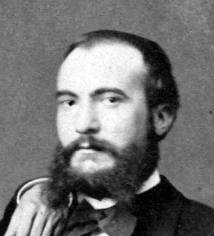
ฌูล กอตาร์

|name = ฌูล กอตาร์
|image = Jules Cotard.jpg
|birth_place = อีซูเดิง ฝรั่งเศส
|death_place = ว็องฟว์ ฝรั่งเศส
|nationality = ฝรั่งเศส
|field = ประสาทวิทยา
|work_institutions = โรงพยาบาลปีตีเย-ซาลแปทรีแยร์
|known_for = Cotard delusion|อาการหลงผิดกอตาร์
|influences = ฌ็อง-มาร์แต็ง ชาร์โก
|influenced = มาร์แซล พรุสต์
ฌูล กอตาร์ (; 1 มิถุนายน ค.ศ. 1840 – 19 สิงหาคม ค.ศ. 1889) เป็นประสาทแพทย์ชาวฝรั่งเศส เกิดที่เมืองอีซูเดิง เรียนวิชาแพทย์ที่กรุงปารีสก่อนจะทำงานที่โรงพยาบาลปีตีเย-ซาลแปทรีแยร์ ที่นั่นกอตาร์ได้ร่วมงานกับฌ็อง-มาร์แต็ง ชาร์โก แพทย์ผู้บุกเบิกการศึกษาโรคทางระบบประสาท กอตาร์ทำงานที่นี่จนถึงปี ค.ศ. 1869 และทำงานเป็นศัลยแพทย์ในกองทัพฝรั่งเศสช่วงสงครามฝรั่งเศส-ปรัสเซีย หลังจากนั้นเขาย้ายไปอยู่ที่เมืองว็องฟว์ ในปี ค.ศ. 1880 กอตาร์กล่าวถึงความผิดปกติทางจิตที่เรียกว่า "อาการเพ้อปฏิเสธ" () ซึ่งมีอาการตั้งแต่ซึมเศร้าไปจนถึงหลงผิดว่าตนเองเสียชีวิตแล้ว กอตาร์ศึกษากรณีของผู้ป่วยที่มีนามแฝงว่า "นางสาว X" () ที่ปฏิเสธการรับประทานอาหารและการมีอยู่ของร่างกายเธอ นางสาว X เชื่อว่าตนถูกสาปไม่ให้เสียชีวิตตามธรรมชาติ และท้ายที่สุดเธอเสียชีวิตจากความอดอยาก ต่อมาความผิดปกตินี้เรียกว่า "Cotard delusion|อาการหลงผิดกอตาร์"
กอตาร์เสียชีวิตในปี ค.ศ. 1889 ด้วยโรคคอตีบที่ติดมาจากลูกสาว
หมวดหมู่:แพทย์ชาวฝรั่งเศส
หมวดหมู่:บุคคลจากจังหวัดแอ็งดร์